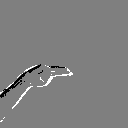
ASL letter: h